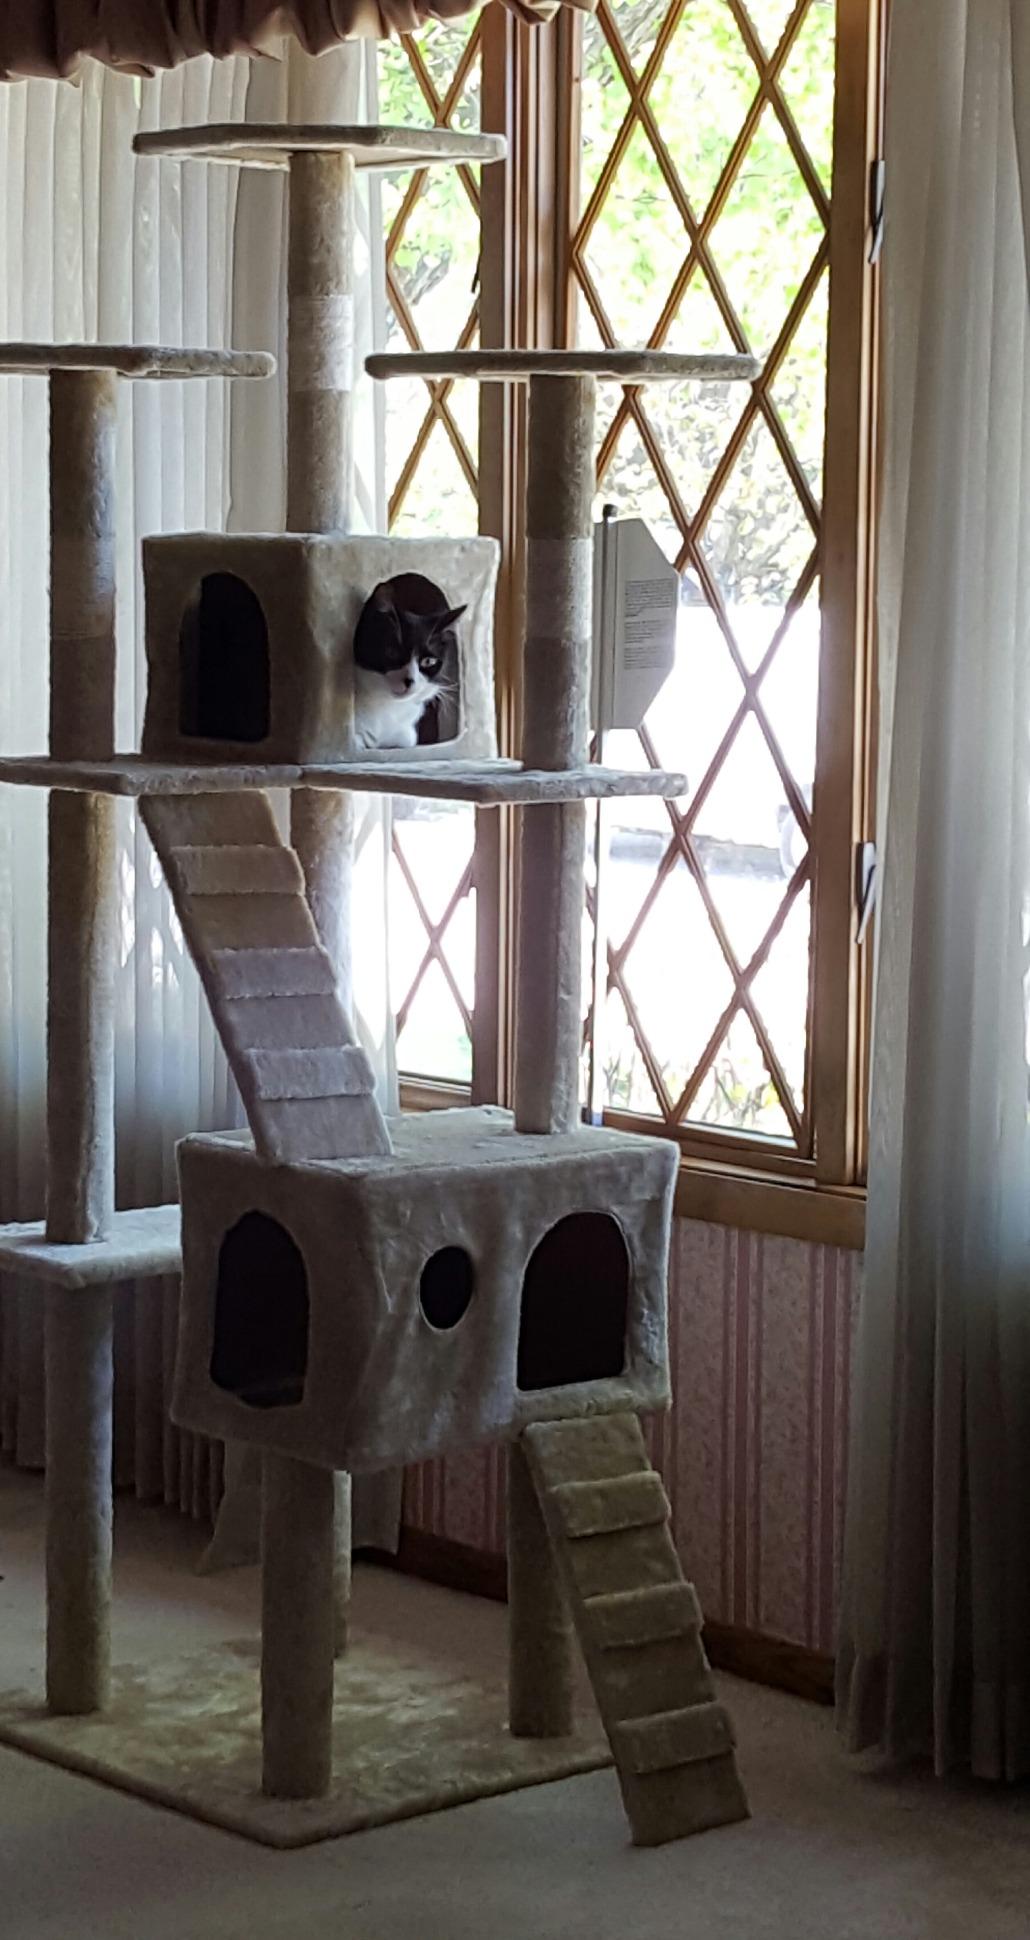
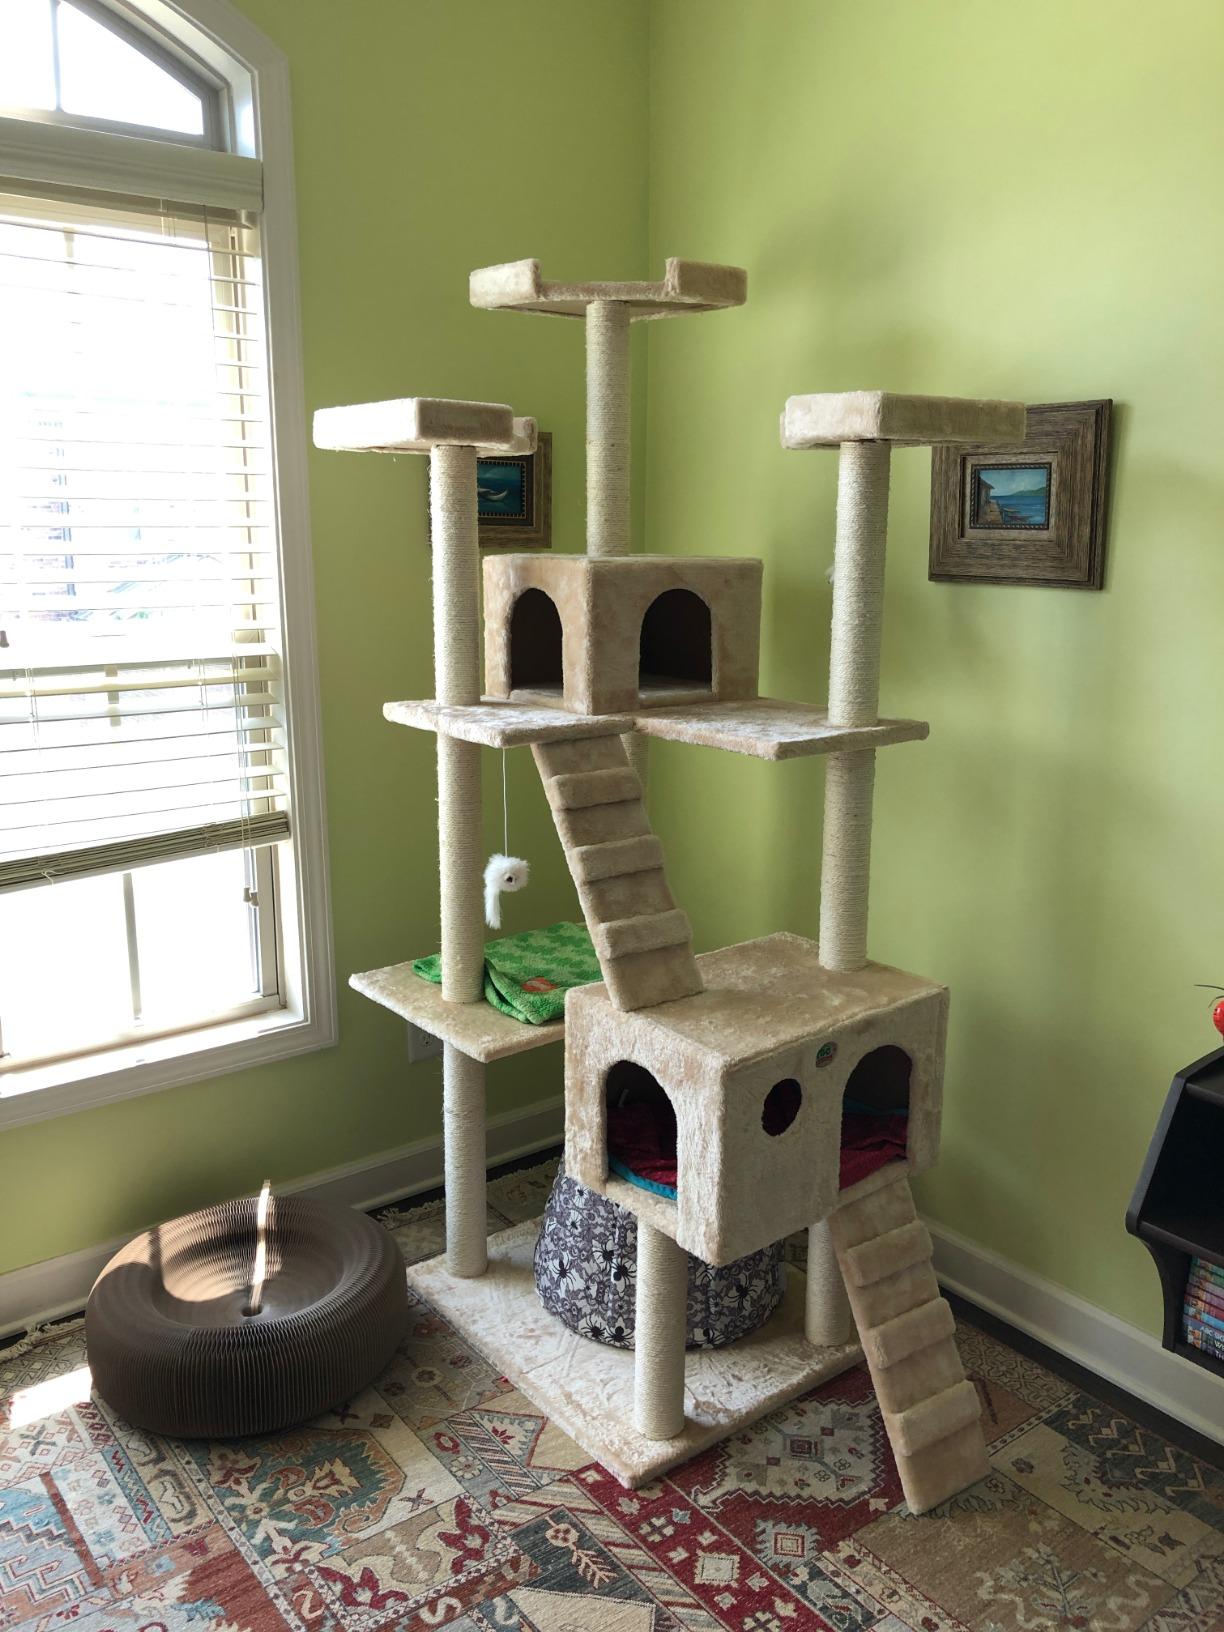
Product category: items_cat tree
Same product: yes